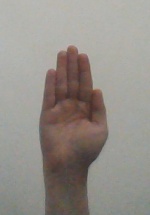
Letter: seen